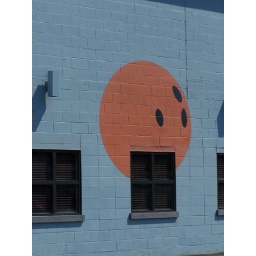
Orange ball over window